Dick Tracy

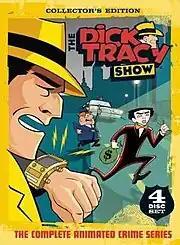
DVD release of the 1961 cartoon.

The first cartoon series was produced from 1960 to 1961 by UPA. Tracy employed a series of cartoon-like subordinate flatfoots to fight crime each week, contacting them on his two-way wrist radio. Everett Sloane voiced Tracy and supporting characters and villains were voiced by Jerry Hausner, Mel Blanc, Benny Rubin, Johnny Coons, Paul Frees and others. These subordinates included "Go-Go" Gomez, Joe Jitsu, Hemlock Holmes and the Retouchables, and Officer Heap O'Calorie. 130 five-minute cartoons were designed and packaged for syndication, usually intended for local children's shows.